Gopinath Temple, Pabna

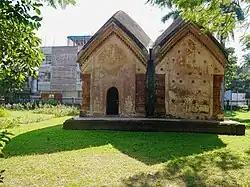
In the picture, the "western chala" ("garbhagriha") is seen on the left side and the "eastern chala" ("mandapa") on the right side.

The interior and exterior of the Gopinath temple have been largely damaged, especially the terracotta decorations. In two rooms, the temple incorporates elements of the early "chala" style with its sloping roof, which was common in Hindu temples of Bengal built during this period.